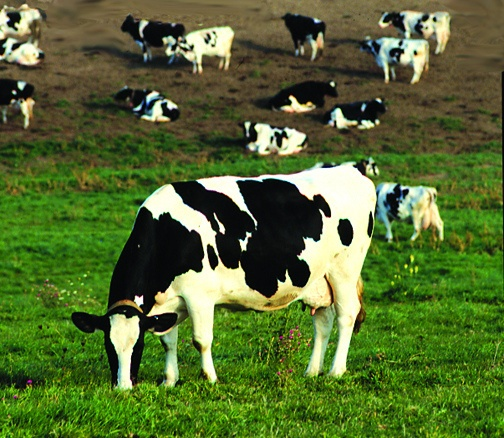
A herd of black and white cows grazing in grassy field.
A cow grazing in a field with many other cows.
Group of cows eating in a green grass field.
a cow grassing in a field with several other cows around.
a group of cows on a field together eating